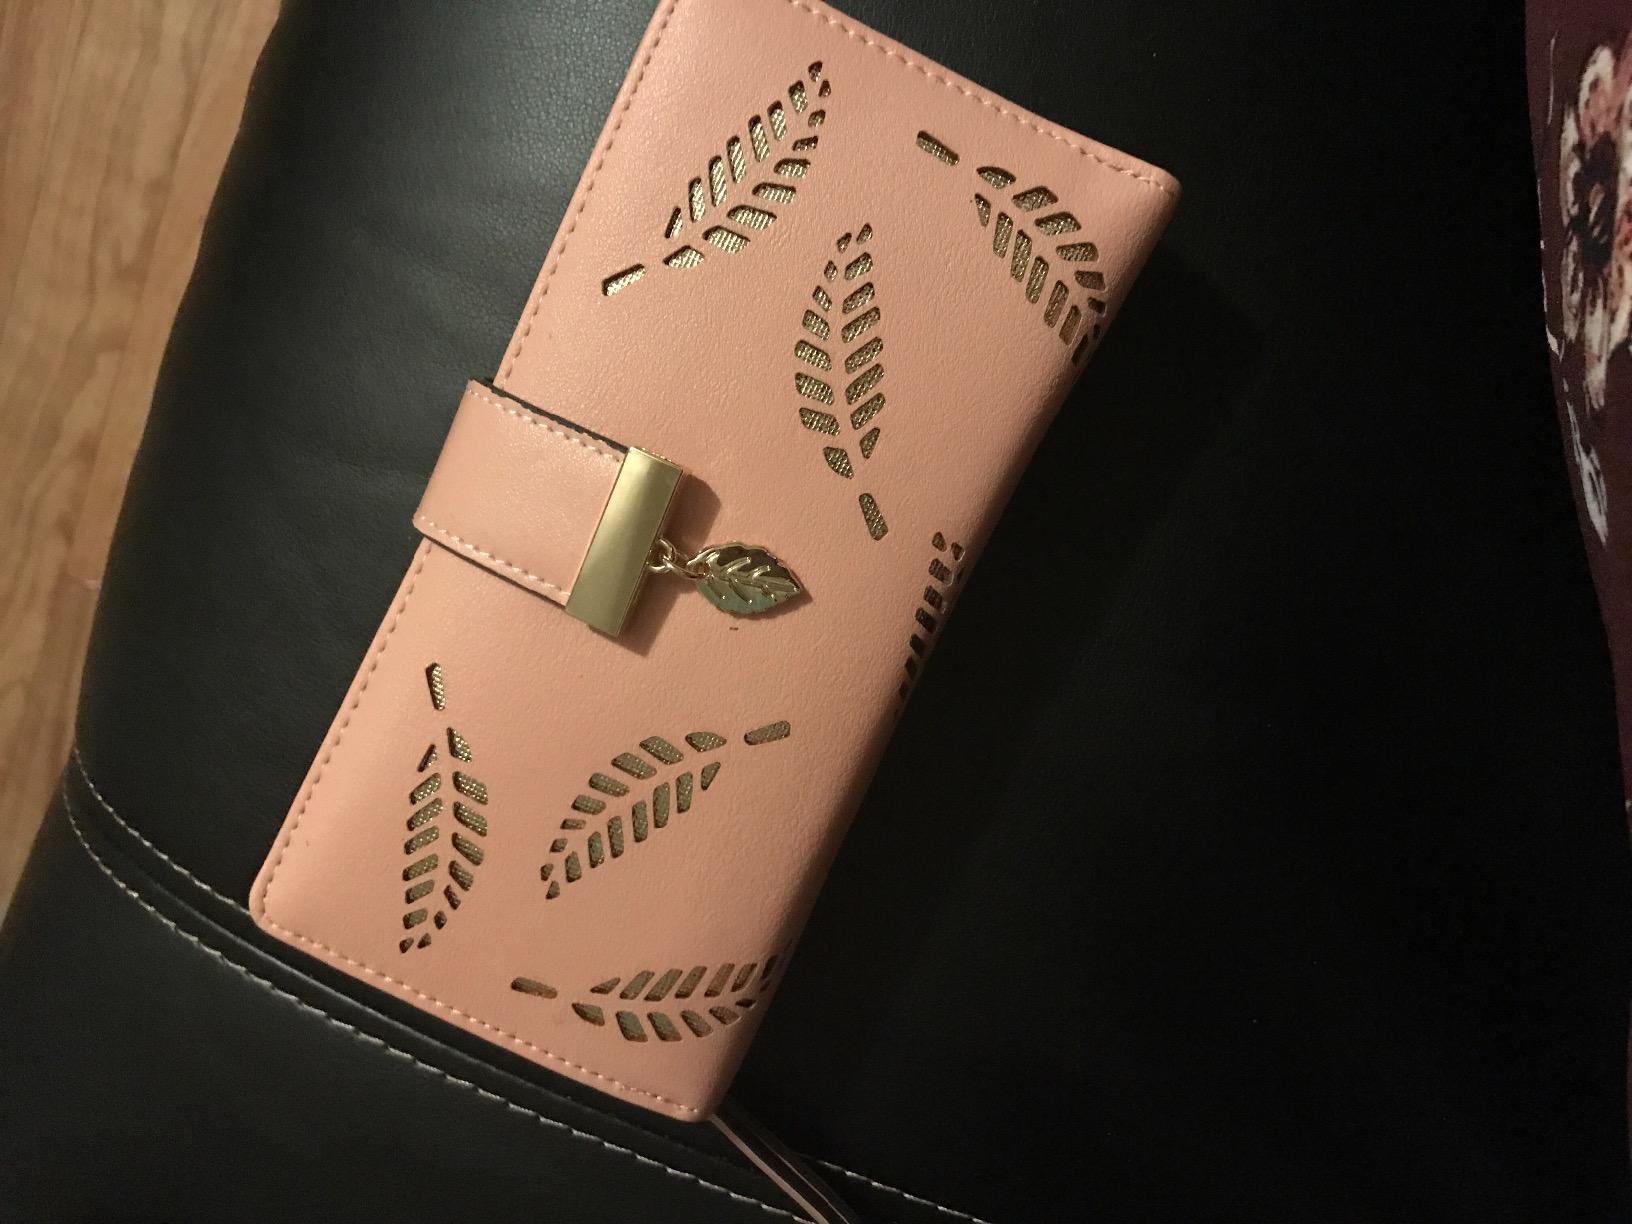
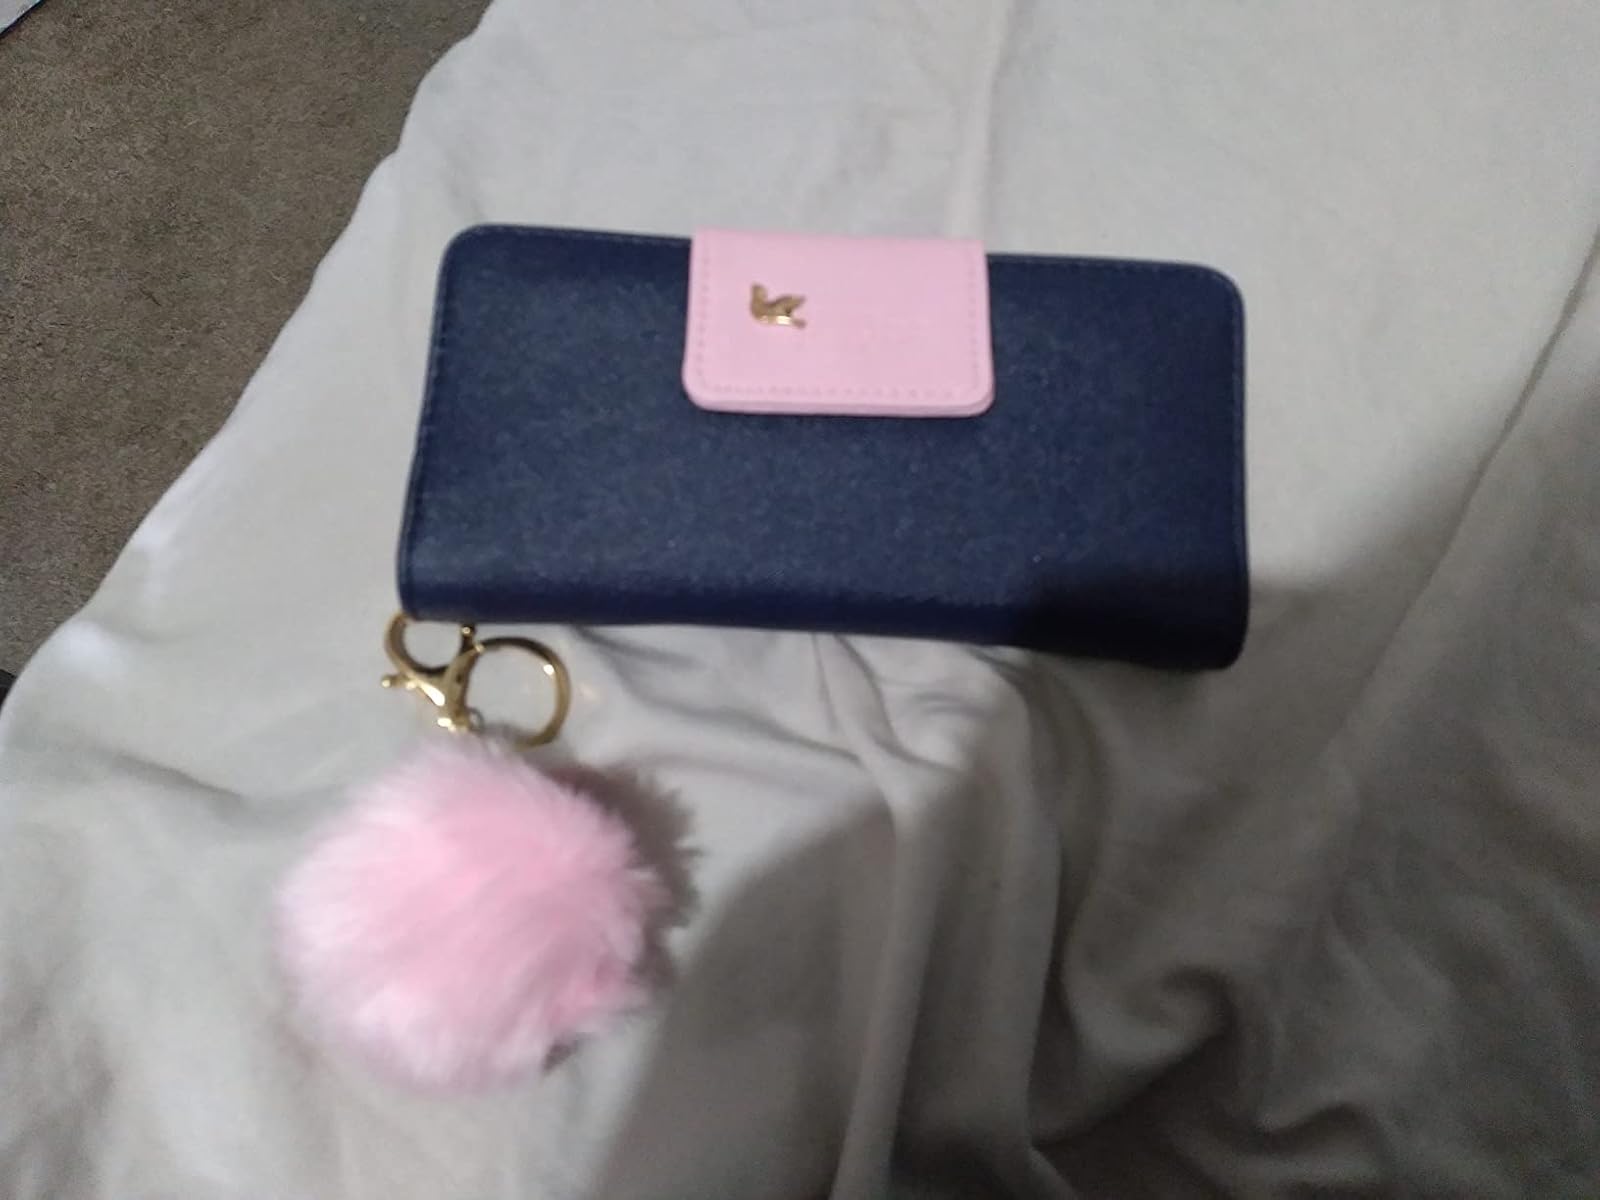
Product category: accessories_handbag
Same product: no